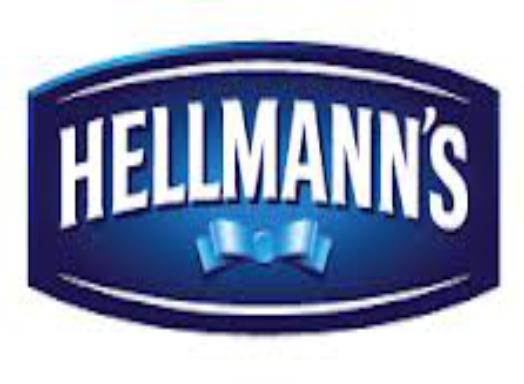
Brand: Hellmann's
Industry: Food